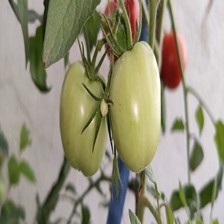
Label: tomato